Aliger gigas

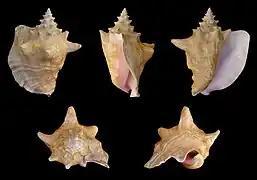
Five different views of an adult shell of "A. gigas": abapertural (upper left), lateral (center), apertural (upper right), apical (lower left) and basal (lower right). Note: The lip of this shell has been filed down or cut down artificially, a common practice in the shell trade.

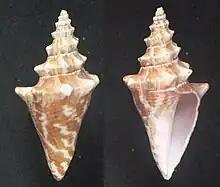
Abapertural (left) and apertural (right) views of a beachworn and slightly bleached-out juvenile shell of "A. gigas"

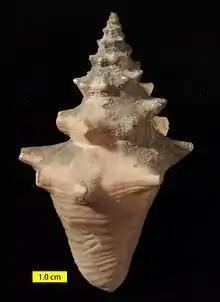
"Aliger gigas" fossil from the Pleistocene (Eemian) of Great Inagua, the Bahamas.

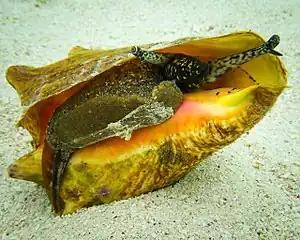
The foot (with a brown, sickle-shaped operculum), eyestalks and snout of "Aliger gigas" exposed through the shell's aperture. At the tip of each eyestalk there is a well-developed eye. Near the tip is a small sensory tentacle.

The mature shell grows to in length in three to five years while the maximum reported size is . However, even though they only grow to be this maximum length, the thickness of the shell is constantly increasing. The shell is very solid and heavy, with 9 to 11 whorls and a widely flaring and thickened outer lip. The thickness is highly important because the thicker the shell, the better protected it is. Additionally, instead of increasing in size once it reaches its maximum, the outside shell thickens as time goes on- an important indicator of how old the queen conch is. Although this notch is not as well developed as elsewhere in the family, the shell feature is nonetheless visible in an adult dextral (normal right-handed) specimen, as a secondary anterior indentation in the lip, to the right of the siphonal canal (viewed ventrally). The animal's left eyestalk protrudes through this notch.